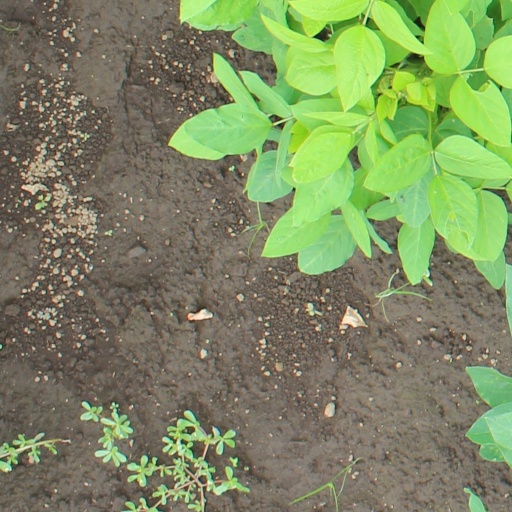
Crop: soybean